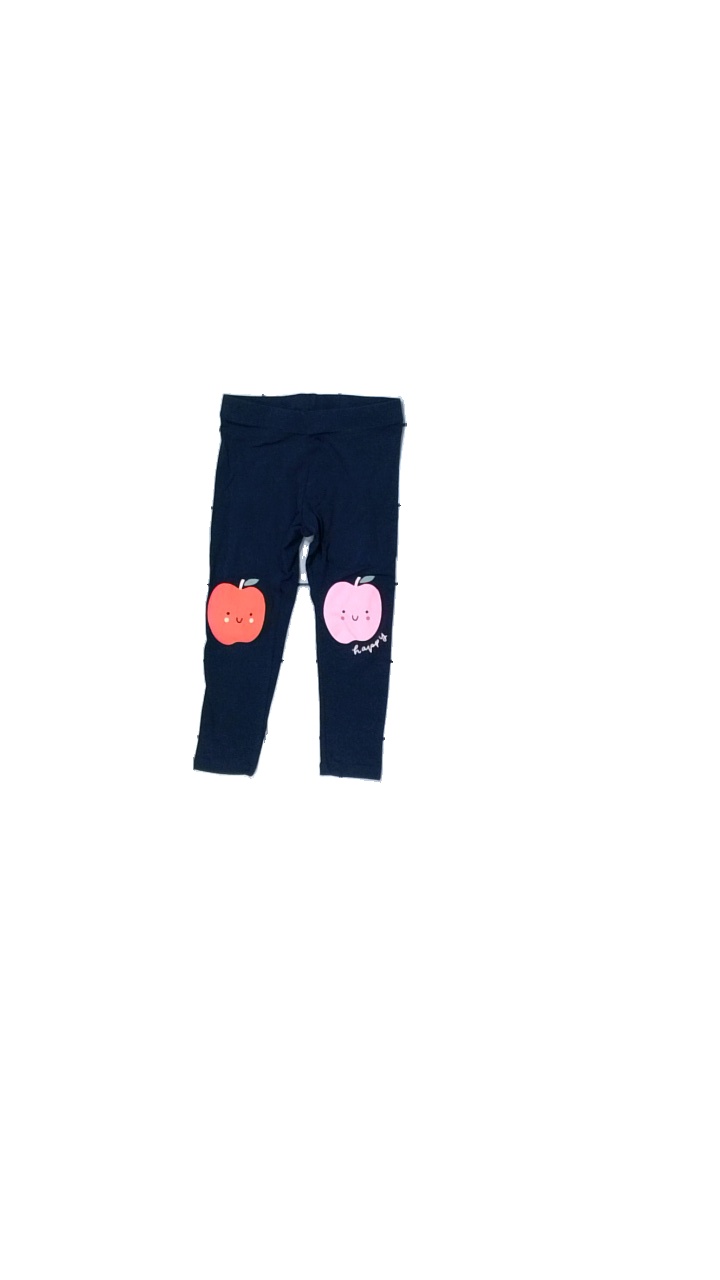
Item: Tights (Children)
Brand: Lindex
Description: blå tights med frukter på knäna
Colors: Blue, Pink, Red, Multicolor
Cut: Regular
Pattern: Other
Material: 100% cotton
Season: All
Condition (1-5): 5
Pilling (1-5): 5
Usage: Reuse
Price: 50-100